25th Attack Group

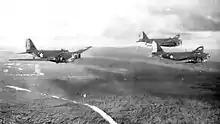
B-18s of the 12th Bombardment Squadron flying over British Guiana

The first predecessor of the wing was the 25th Bombardment Group, which was activated at Langley Field, Virginia during the buildup of the Air Corps prior to the entry of the United States into World War II, with the 10th, 12th, and 35th Bombardment Squadrons as its original components. Most of the cadre for the group was drawn from the 2d Bombardment Group at Langley. Although initially designated as a heavy bomber unit, the group trained with Northrop A-17 light bombers and Douglas B-18 Bolo medium bombers (although the 10th Squadron briefly had a few Boeing B-17 Flying Fortresses on hand).